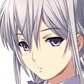
Portrait style: Anime Portrait